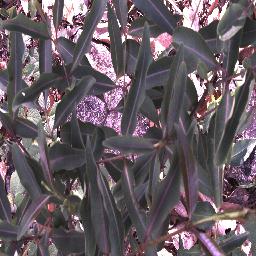
Label: rubber_vine